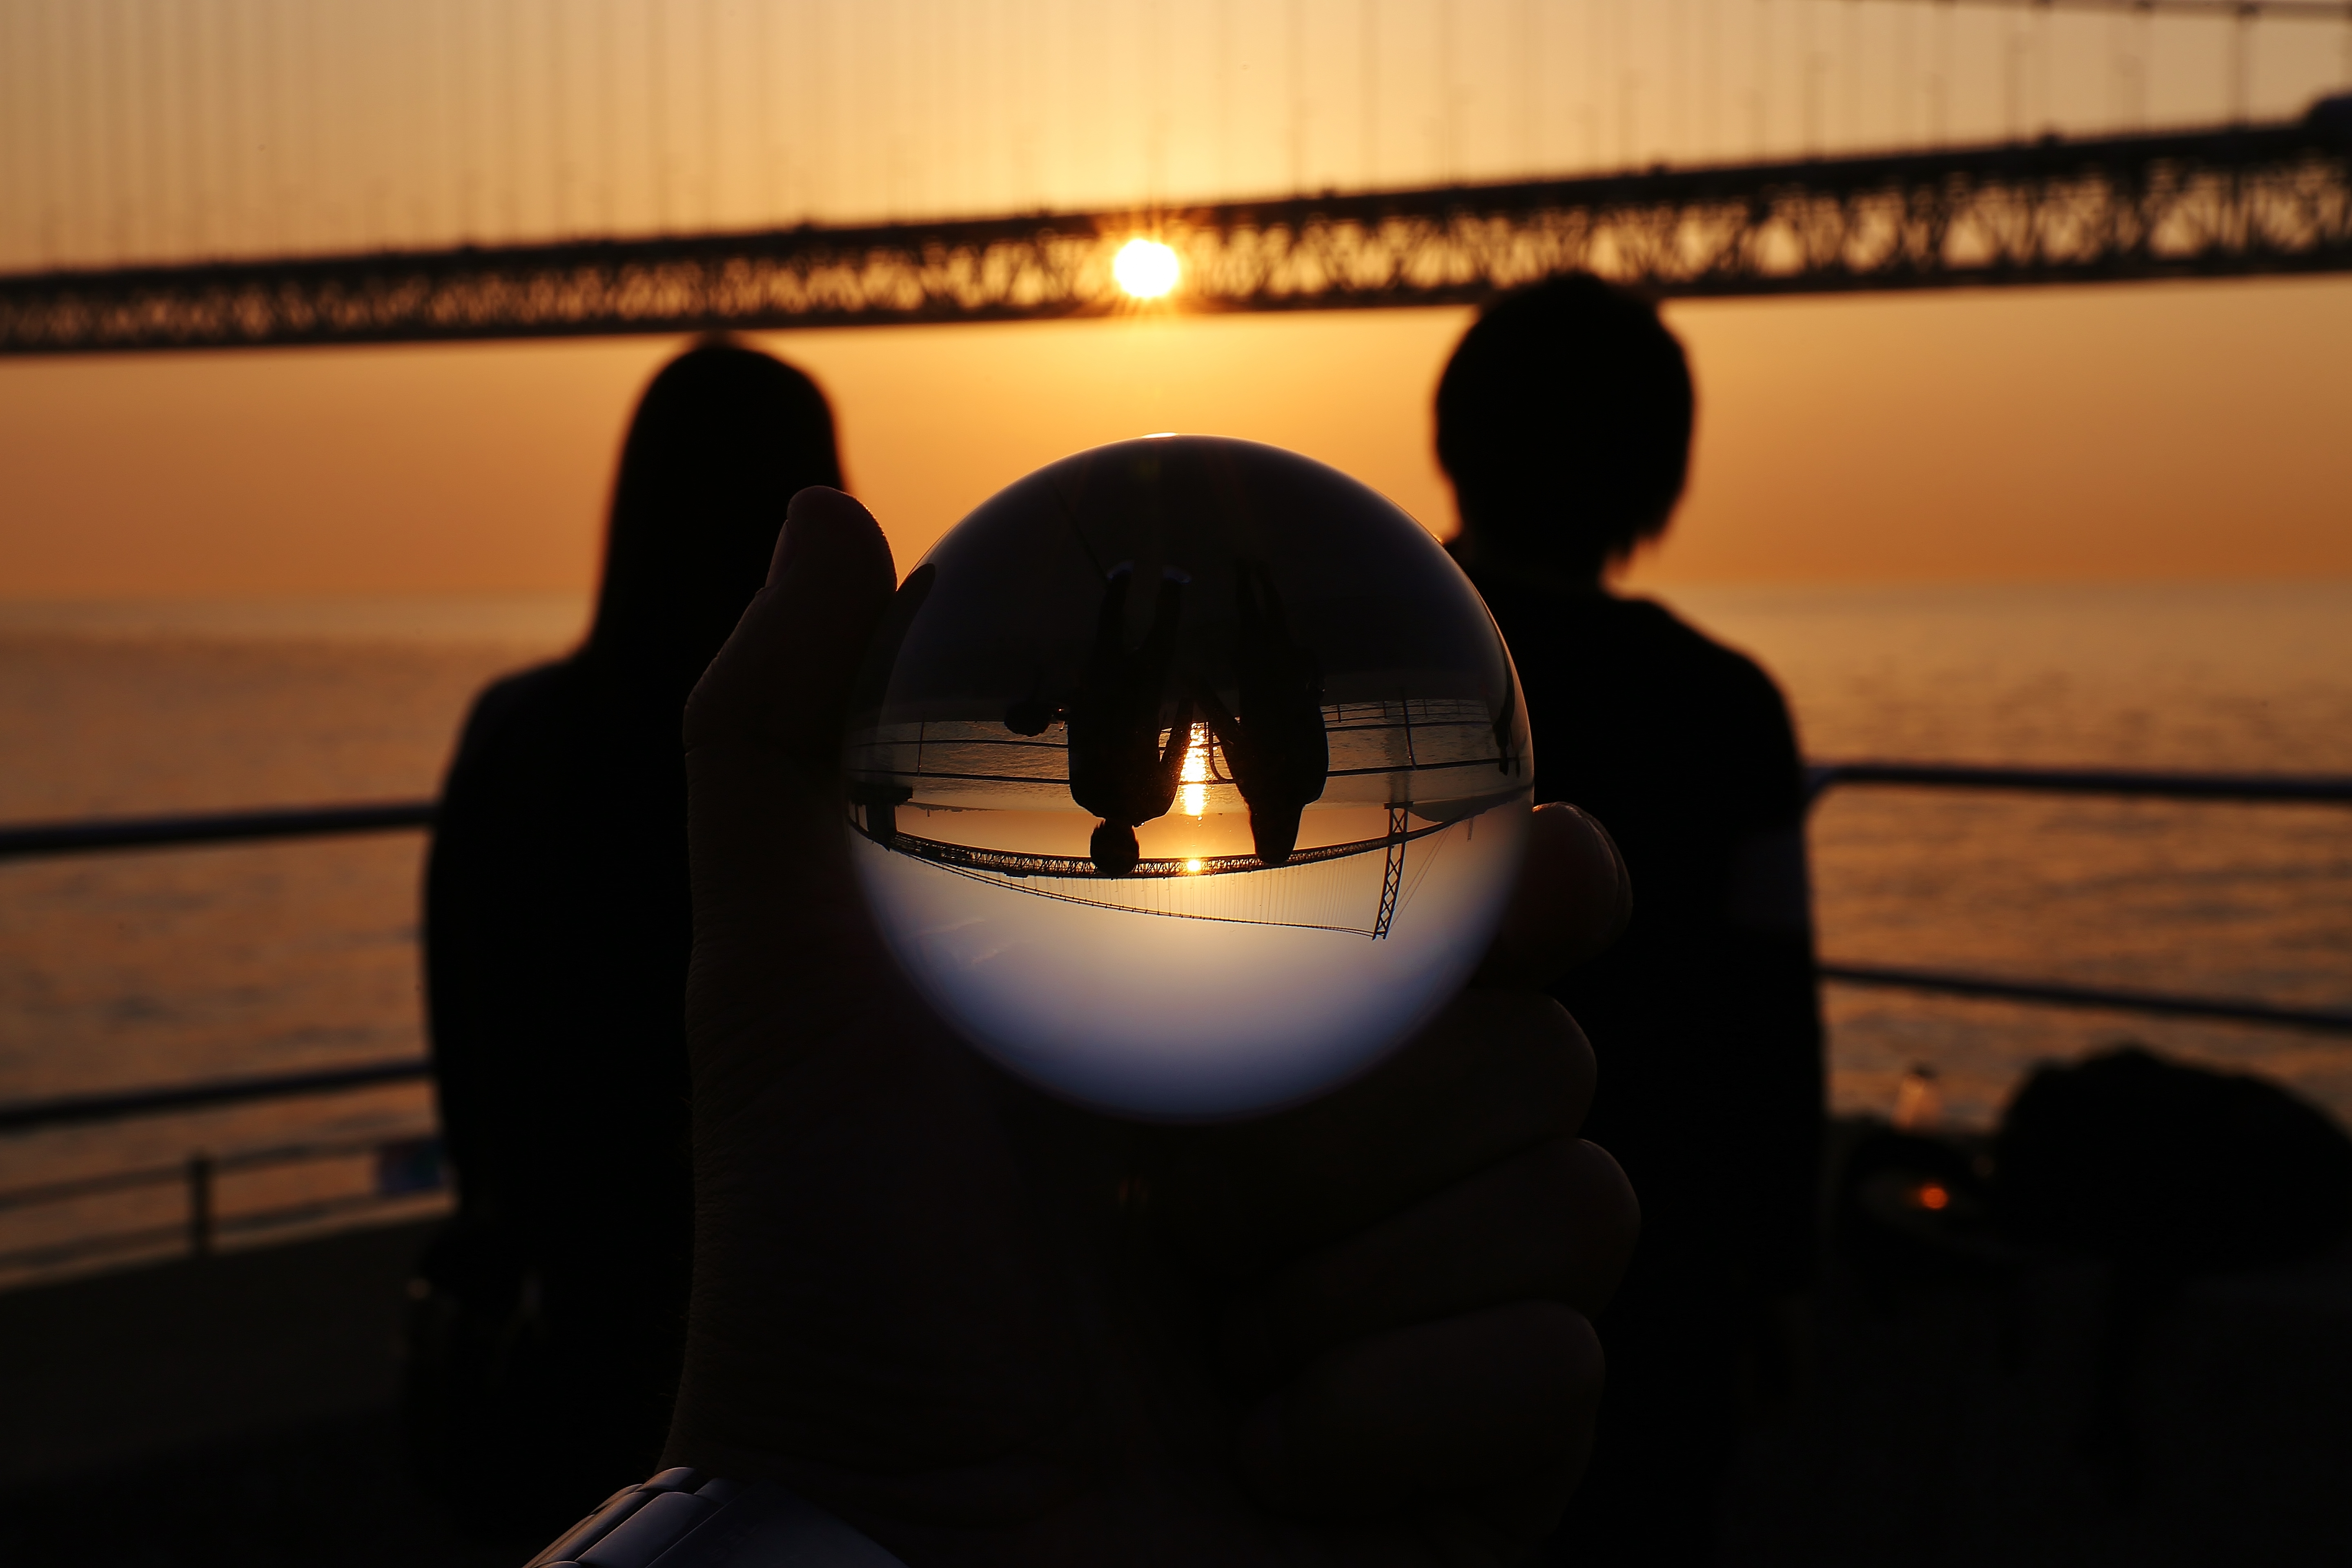
love, sky, sunset, evening, photography, sea, horizon, backlighting, sunrise, vacation, silhouette